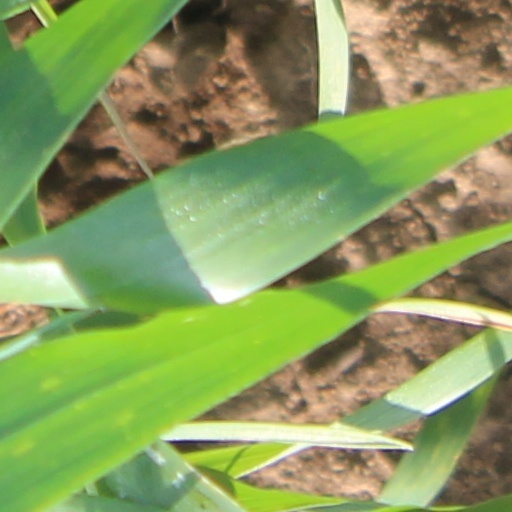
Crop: wheat